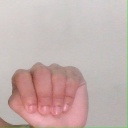
अक्षर: ठ